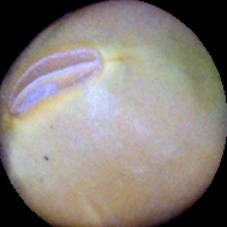
Label: Immature